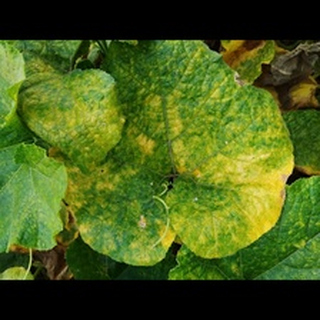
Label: pumpkin_mosaic_disease